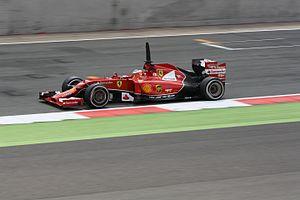
Photographie de Jules Bianchi avec la Ferrari F14-T lors des essais privés en cours de saison à Silverstone.
Jules Bianchi, né le 3 août 1989 à Nice et mort le 17 juillet 2015 dans la même ville, est un pilote automobile français. Issu d'une célèbre famille du sport automobile, il est le petit-fils de Mauro Bianchi et le petit-neveu de Lucien Bianchi. Il participe à 34 Grands Prix de Formule 1 entre 2013 et 2014.